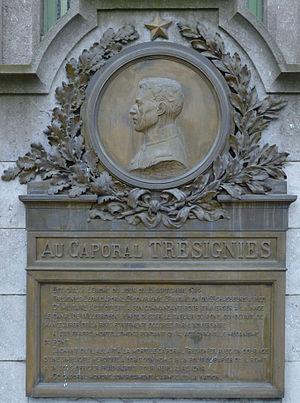
Plaque commémorative, œuvre d'Eugène de Bremaecker de 1920, placée à la droite de l'entrée de l'ancienne caserne d'infanterie ""Caserne caporal Trésignies"", avenue Général Michel à Charleroi (Belgique). Texte
Léon Jules Trésignies est un héros belge de la Première Guerre mondiale tué lors d'une contre-offensive de l'armée belge au Pont brûlé à Vilvorde.